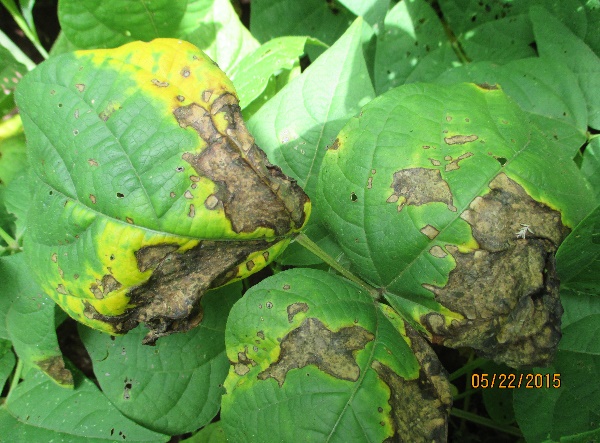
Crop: unknown
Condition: bean_bean_halo_blight